Castlevania: Lords of Shadow – Mirror of Fate

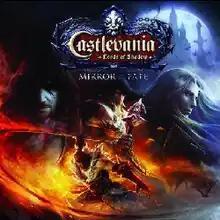

Castlevania: Lords of Shadow – Mirror of Fate is a 2013 action-adventure game developed by MercurySteam for the Nintendo 3DS. It is a direct sequel to "", which served as a reboot of the "Castlevania" franchise. Players control multiple characters as they explore a labyrinthine castle and piece together the mystery of Dracula's return.